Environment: real
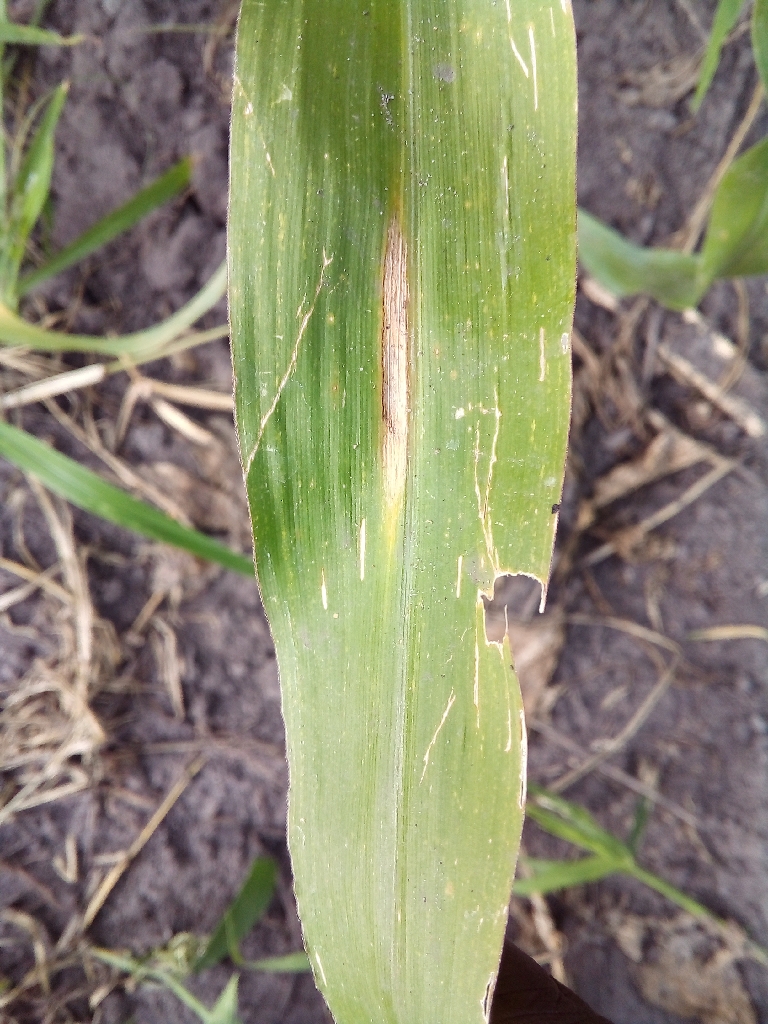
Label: northern_corn_leaf_blight